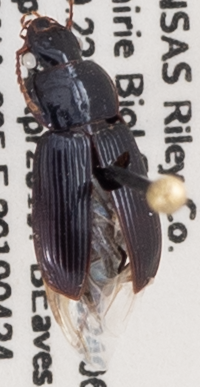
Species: Harpalus amputatus amputatus
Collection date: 2019-04-24
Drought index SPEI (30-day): -0.922
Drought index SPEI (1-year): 0.484
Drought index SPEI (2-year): -0.46